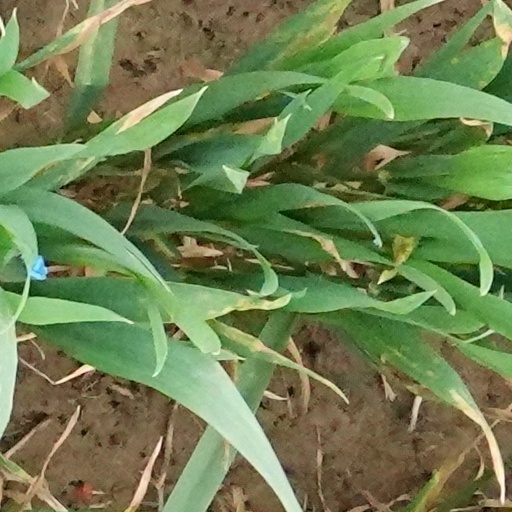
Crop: wheat